Cummings Bridge

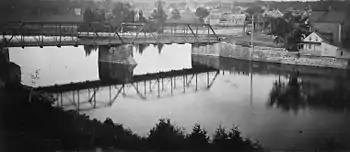
Previous Cummings Bridge in 1896

The current bridge was constructed in 1921, some downstream from the steel bridge, bypassing Cummings Island.